Golden Gate National Recreation Area

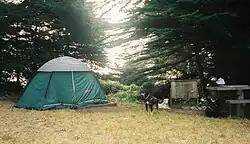
Bicentennial Campground arranged around a small clearing, with each site accommodating a maximum of two people.

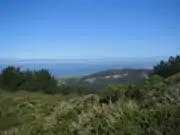
Sweeney Ridge

Camping Information for the GGNRA